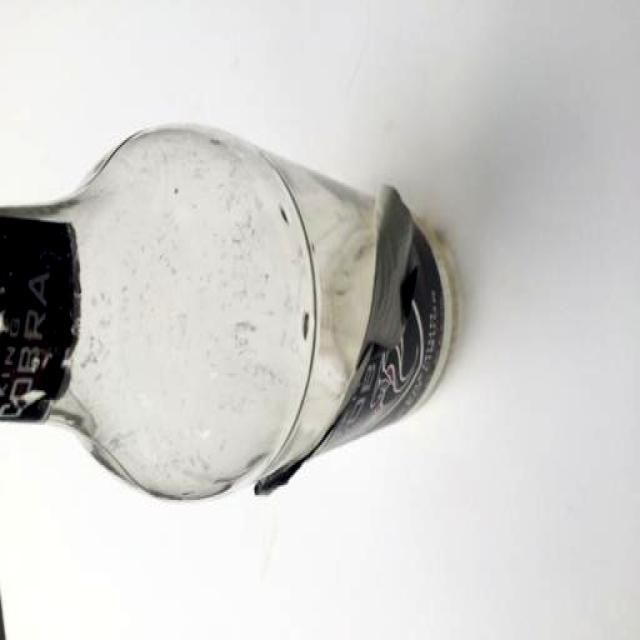
Label: Glass